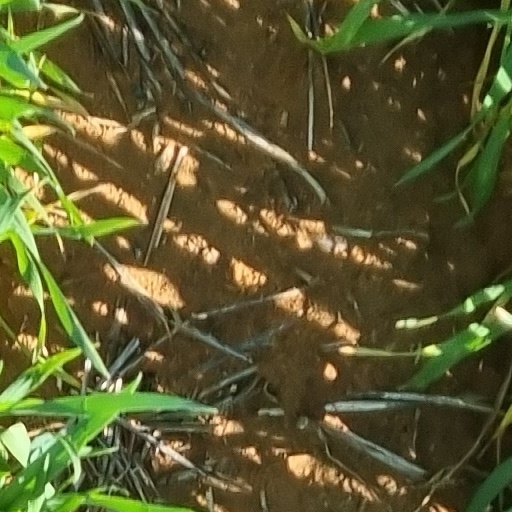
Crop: wheat